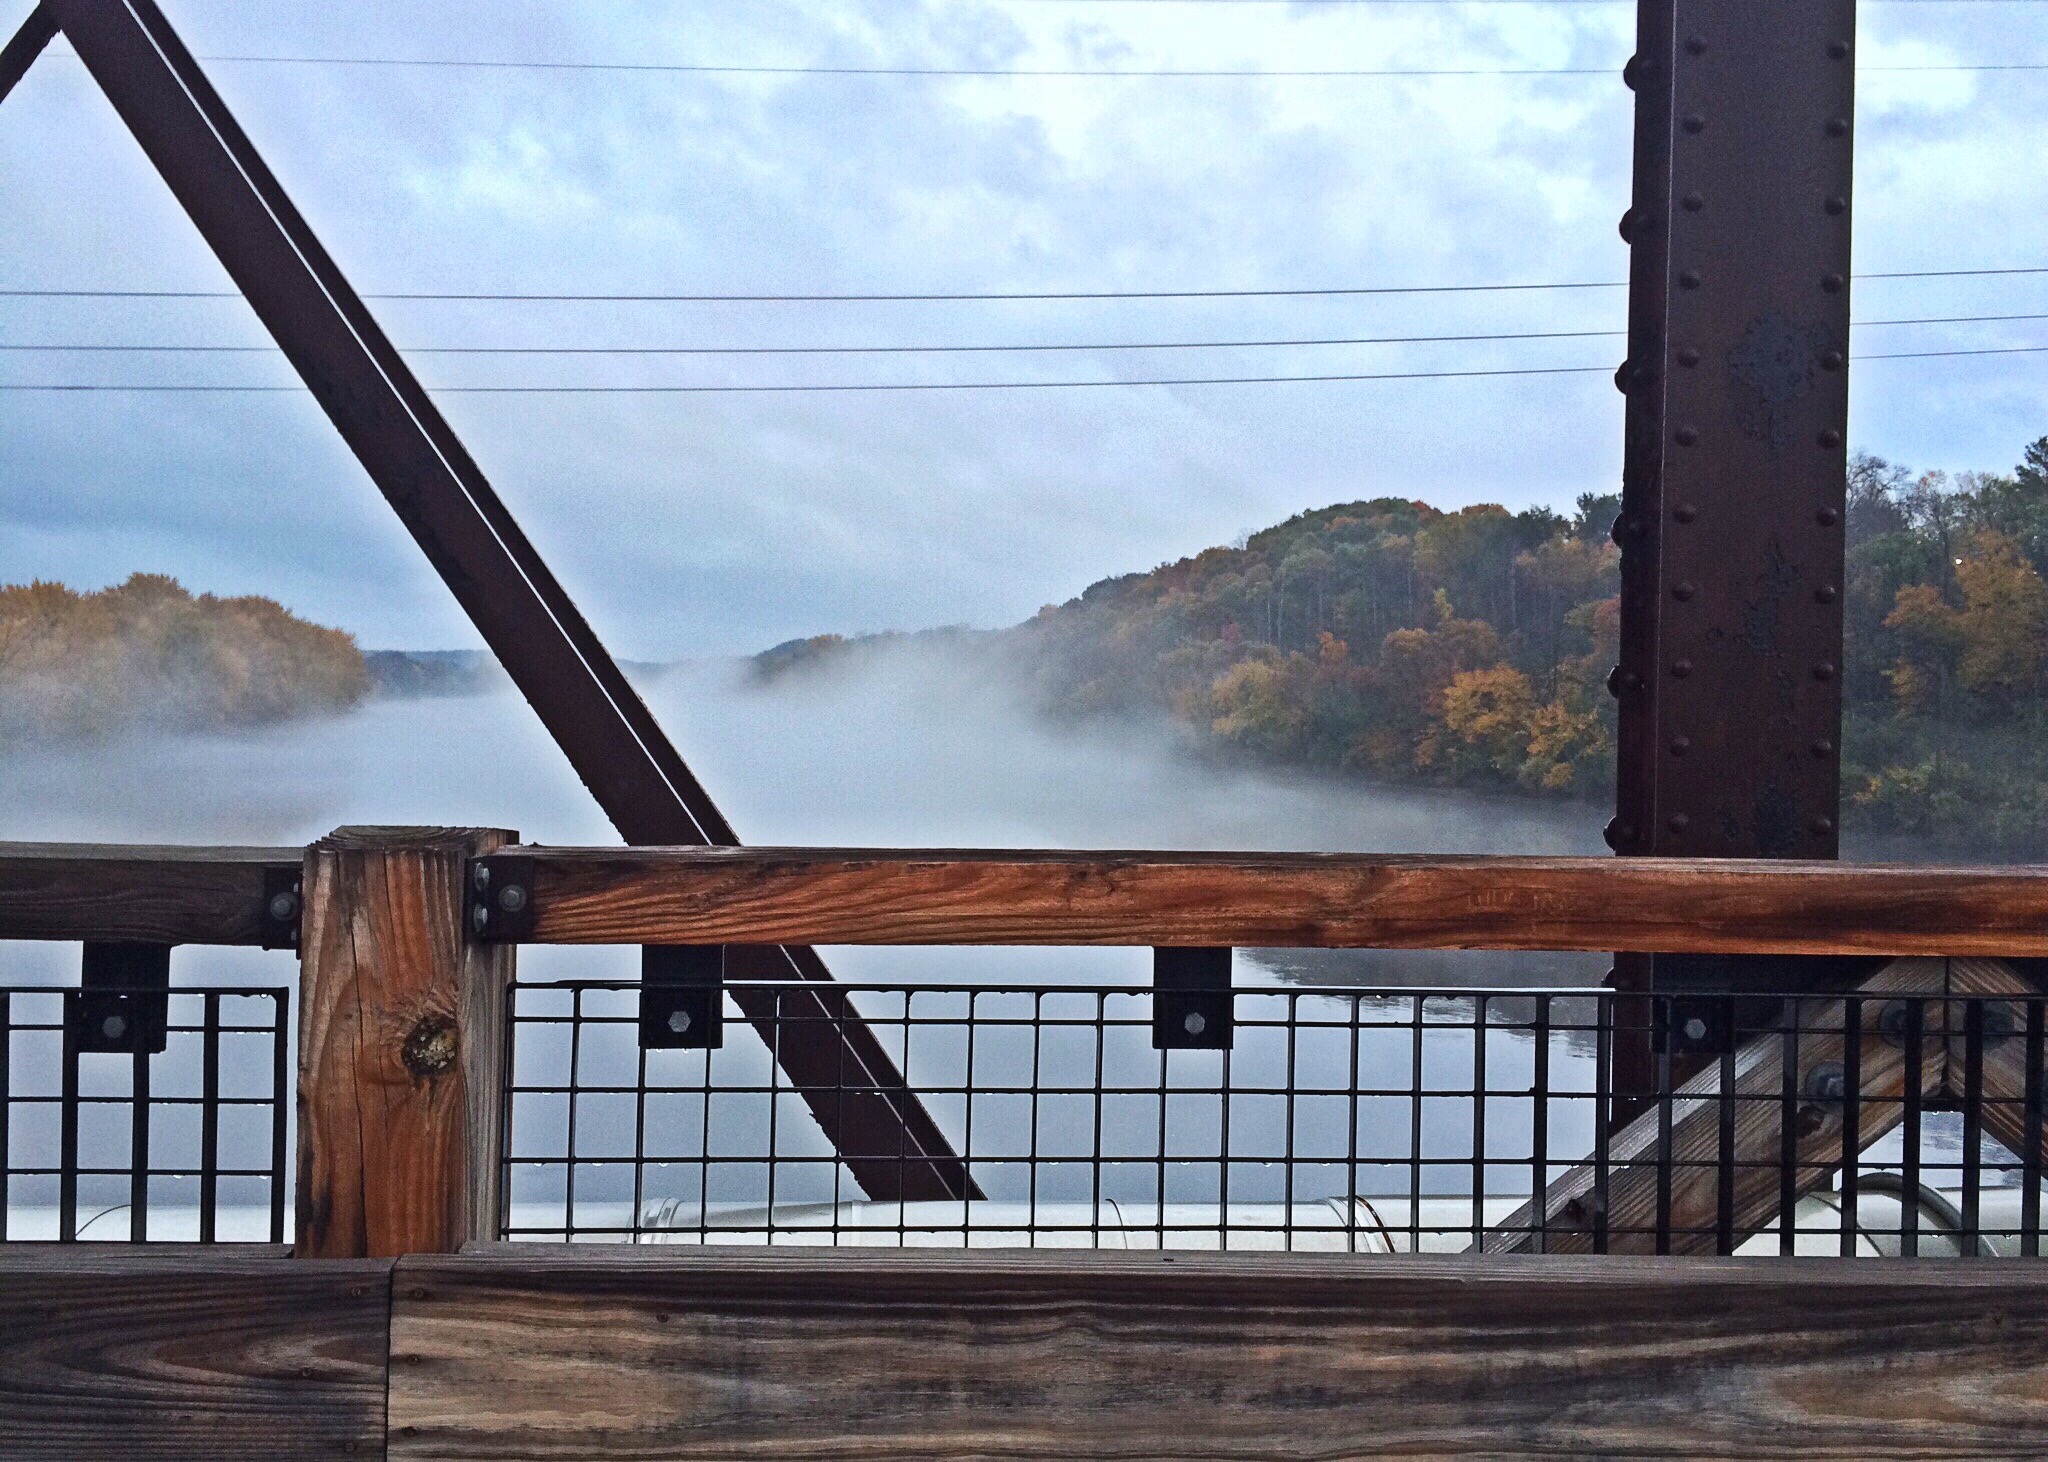
water, architecture, wood, bridge, house, window, view, roof, home, river